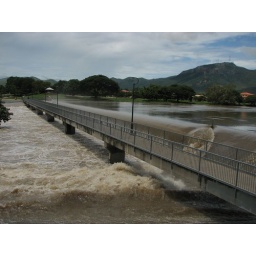
....like a bridge over troubled water